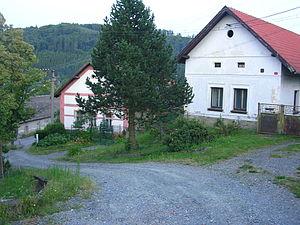
Vlkančice est une commune du district de Prague-Est, dans la région de Bohême-Centrale, en République tchèque. Sa population s'élevait à 196 habitants en 2020.